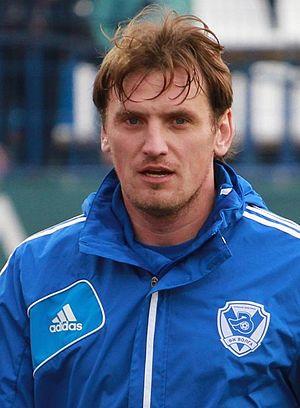
Dmitri Olegovitch Bulykine est un footballeur russe né le 20 novembre 1979 à Moscou.